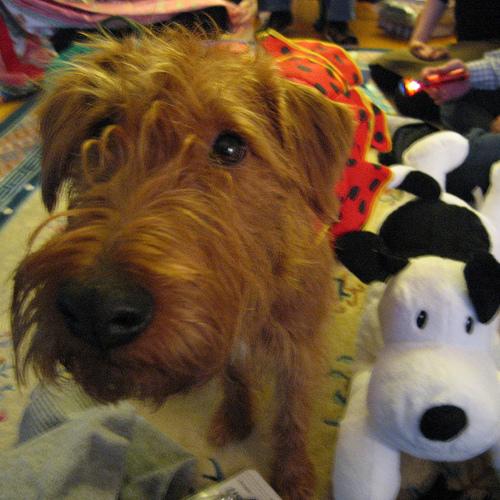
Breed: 207-n000036-Irish_terrier